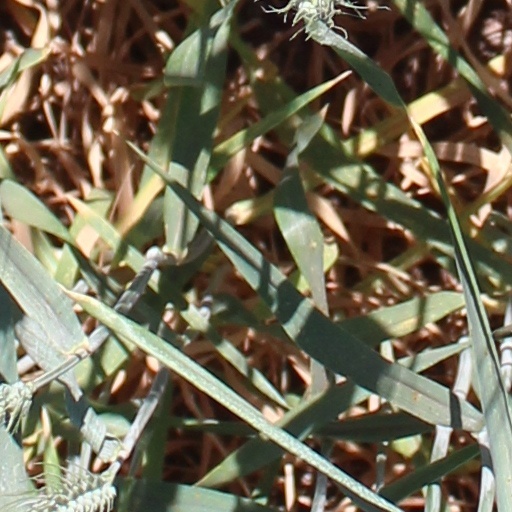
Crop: wheat